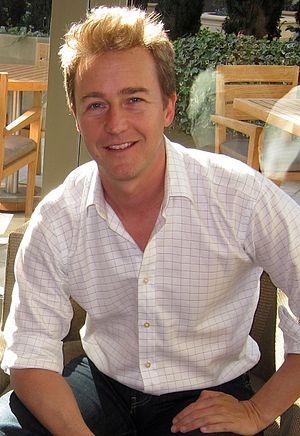
Edward Norton est un acteur, producteur et réalisateur américain, né le 18 août 1969 à Boston.